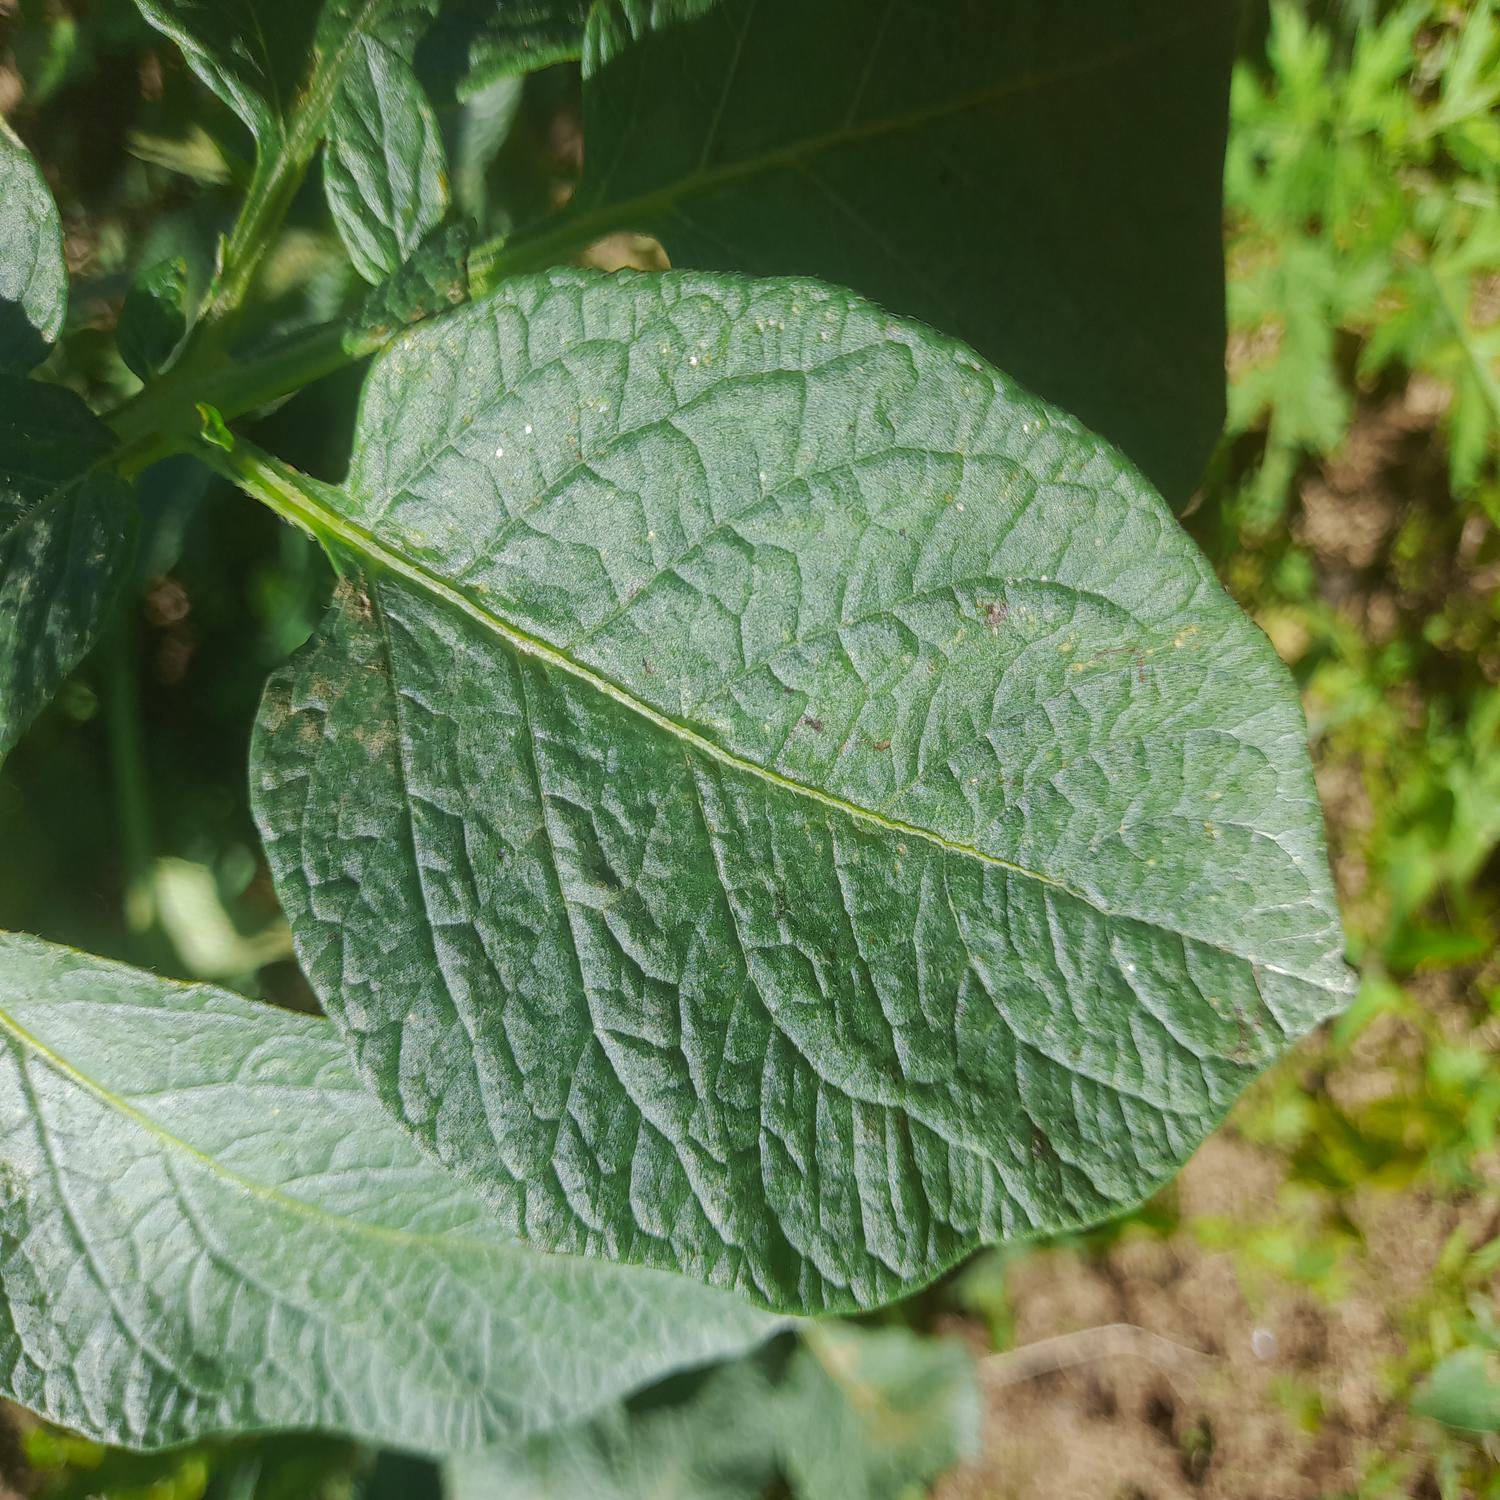
Label: Healthy